Question: How is the area covered?
Tambaya: Taya aka rufe wajan?
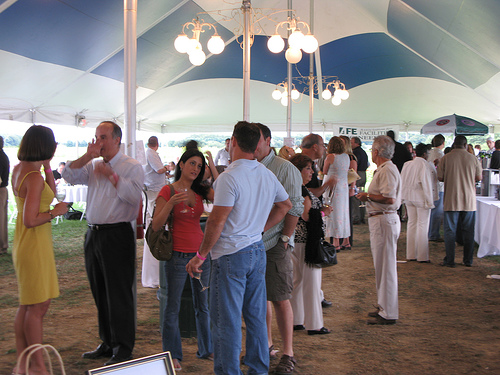
Answer: Tent.
Amsa: Da tanti.